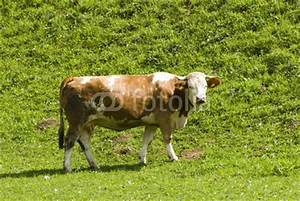
Label: cow